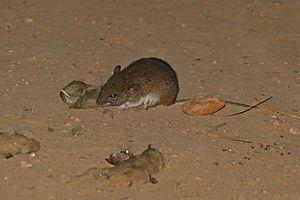
Euryoryzomys nitidus, aussi connue sous le nom d'elegant oryzomys ou elegant rice rat est une espèce de rongeurs du genre Euryoryzomys et de la famille des Cricetidae. Auparavant, elle était connue sous le nom d'Oryzomys nitidus, mais elle n'est pas étroitement liée au genre Oryzomys car celui-ci est maintenant bien établi. Son aire de répartition comprend la Bolivie, le Brésil et le Pérou à l'est de la cordillère des Andes, dans la forêt tropicale humide des basses terres ainsi que la forêt dans les contreforts orientaux des montagnes, à des altitudes de 50 à 2 000 mètres.